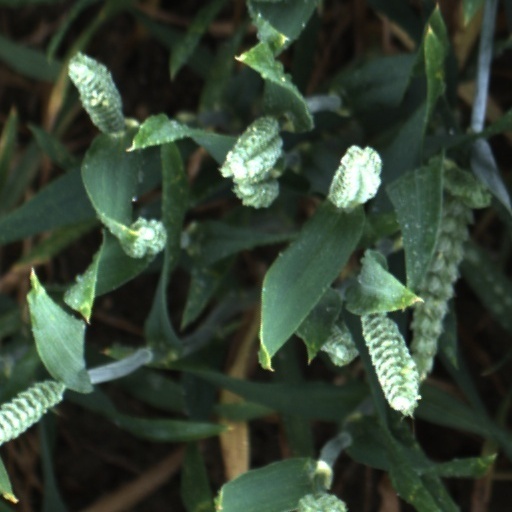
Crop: wheat